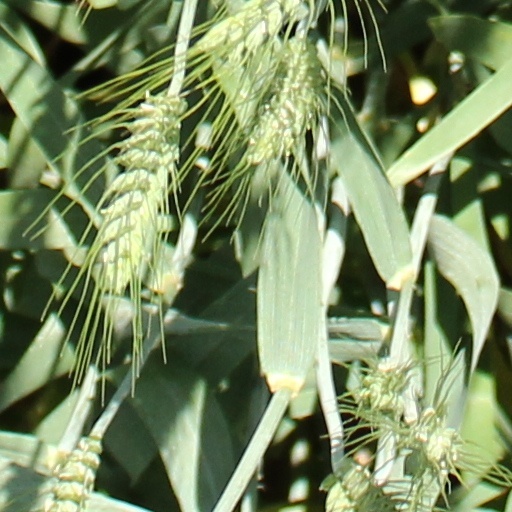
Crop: wheat